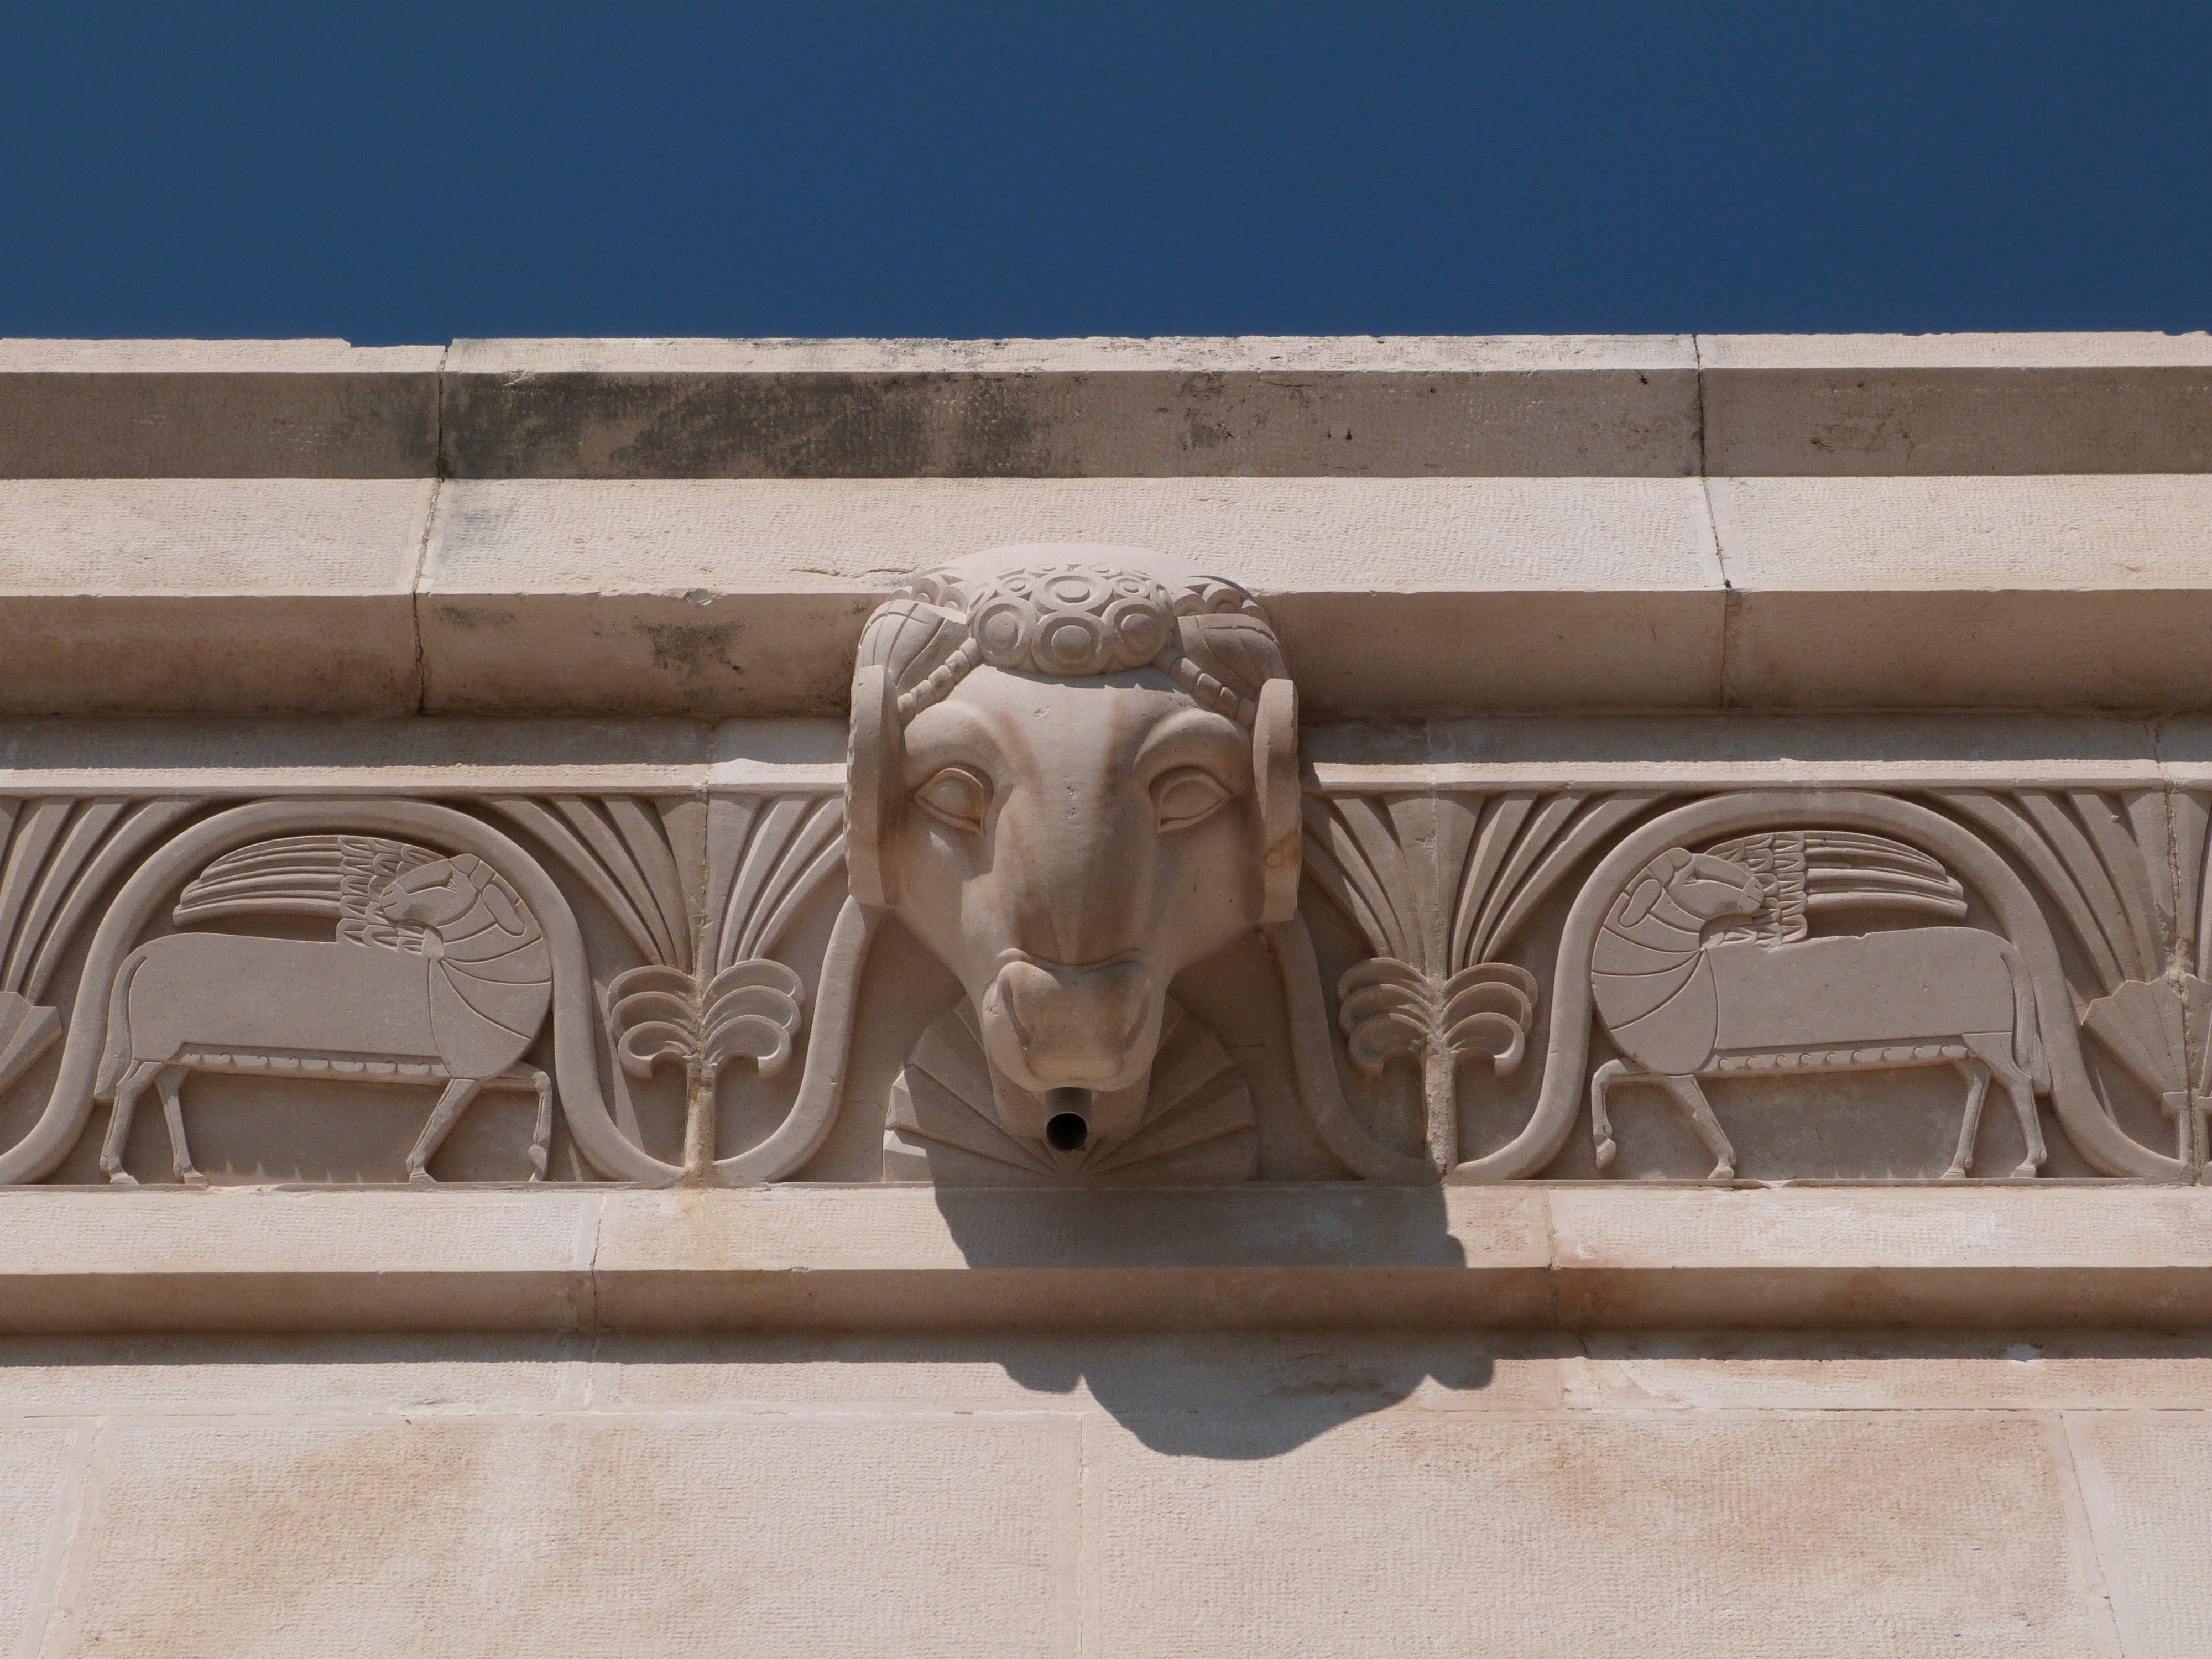
architecture, structure, building, city, stone, monument, statue, landmark, historic, tourism, gargoyle, sculpture, design, head, carving, relief, mausoleum, architecture design, stone sculpture, stone carving, ancient history, stone animal head